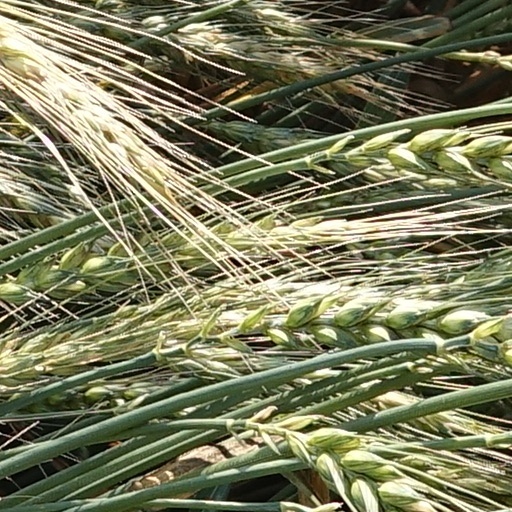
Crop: wheat